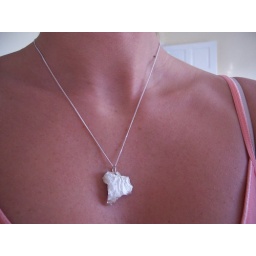
27 May 09 'Our 3rd Anniversary' A leaf set in silver from my wedding bouquet